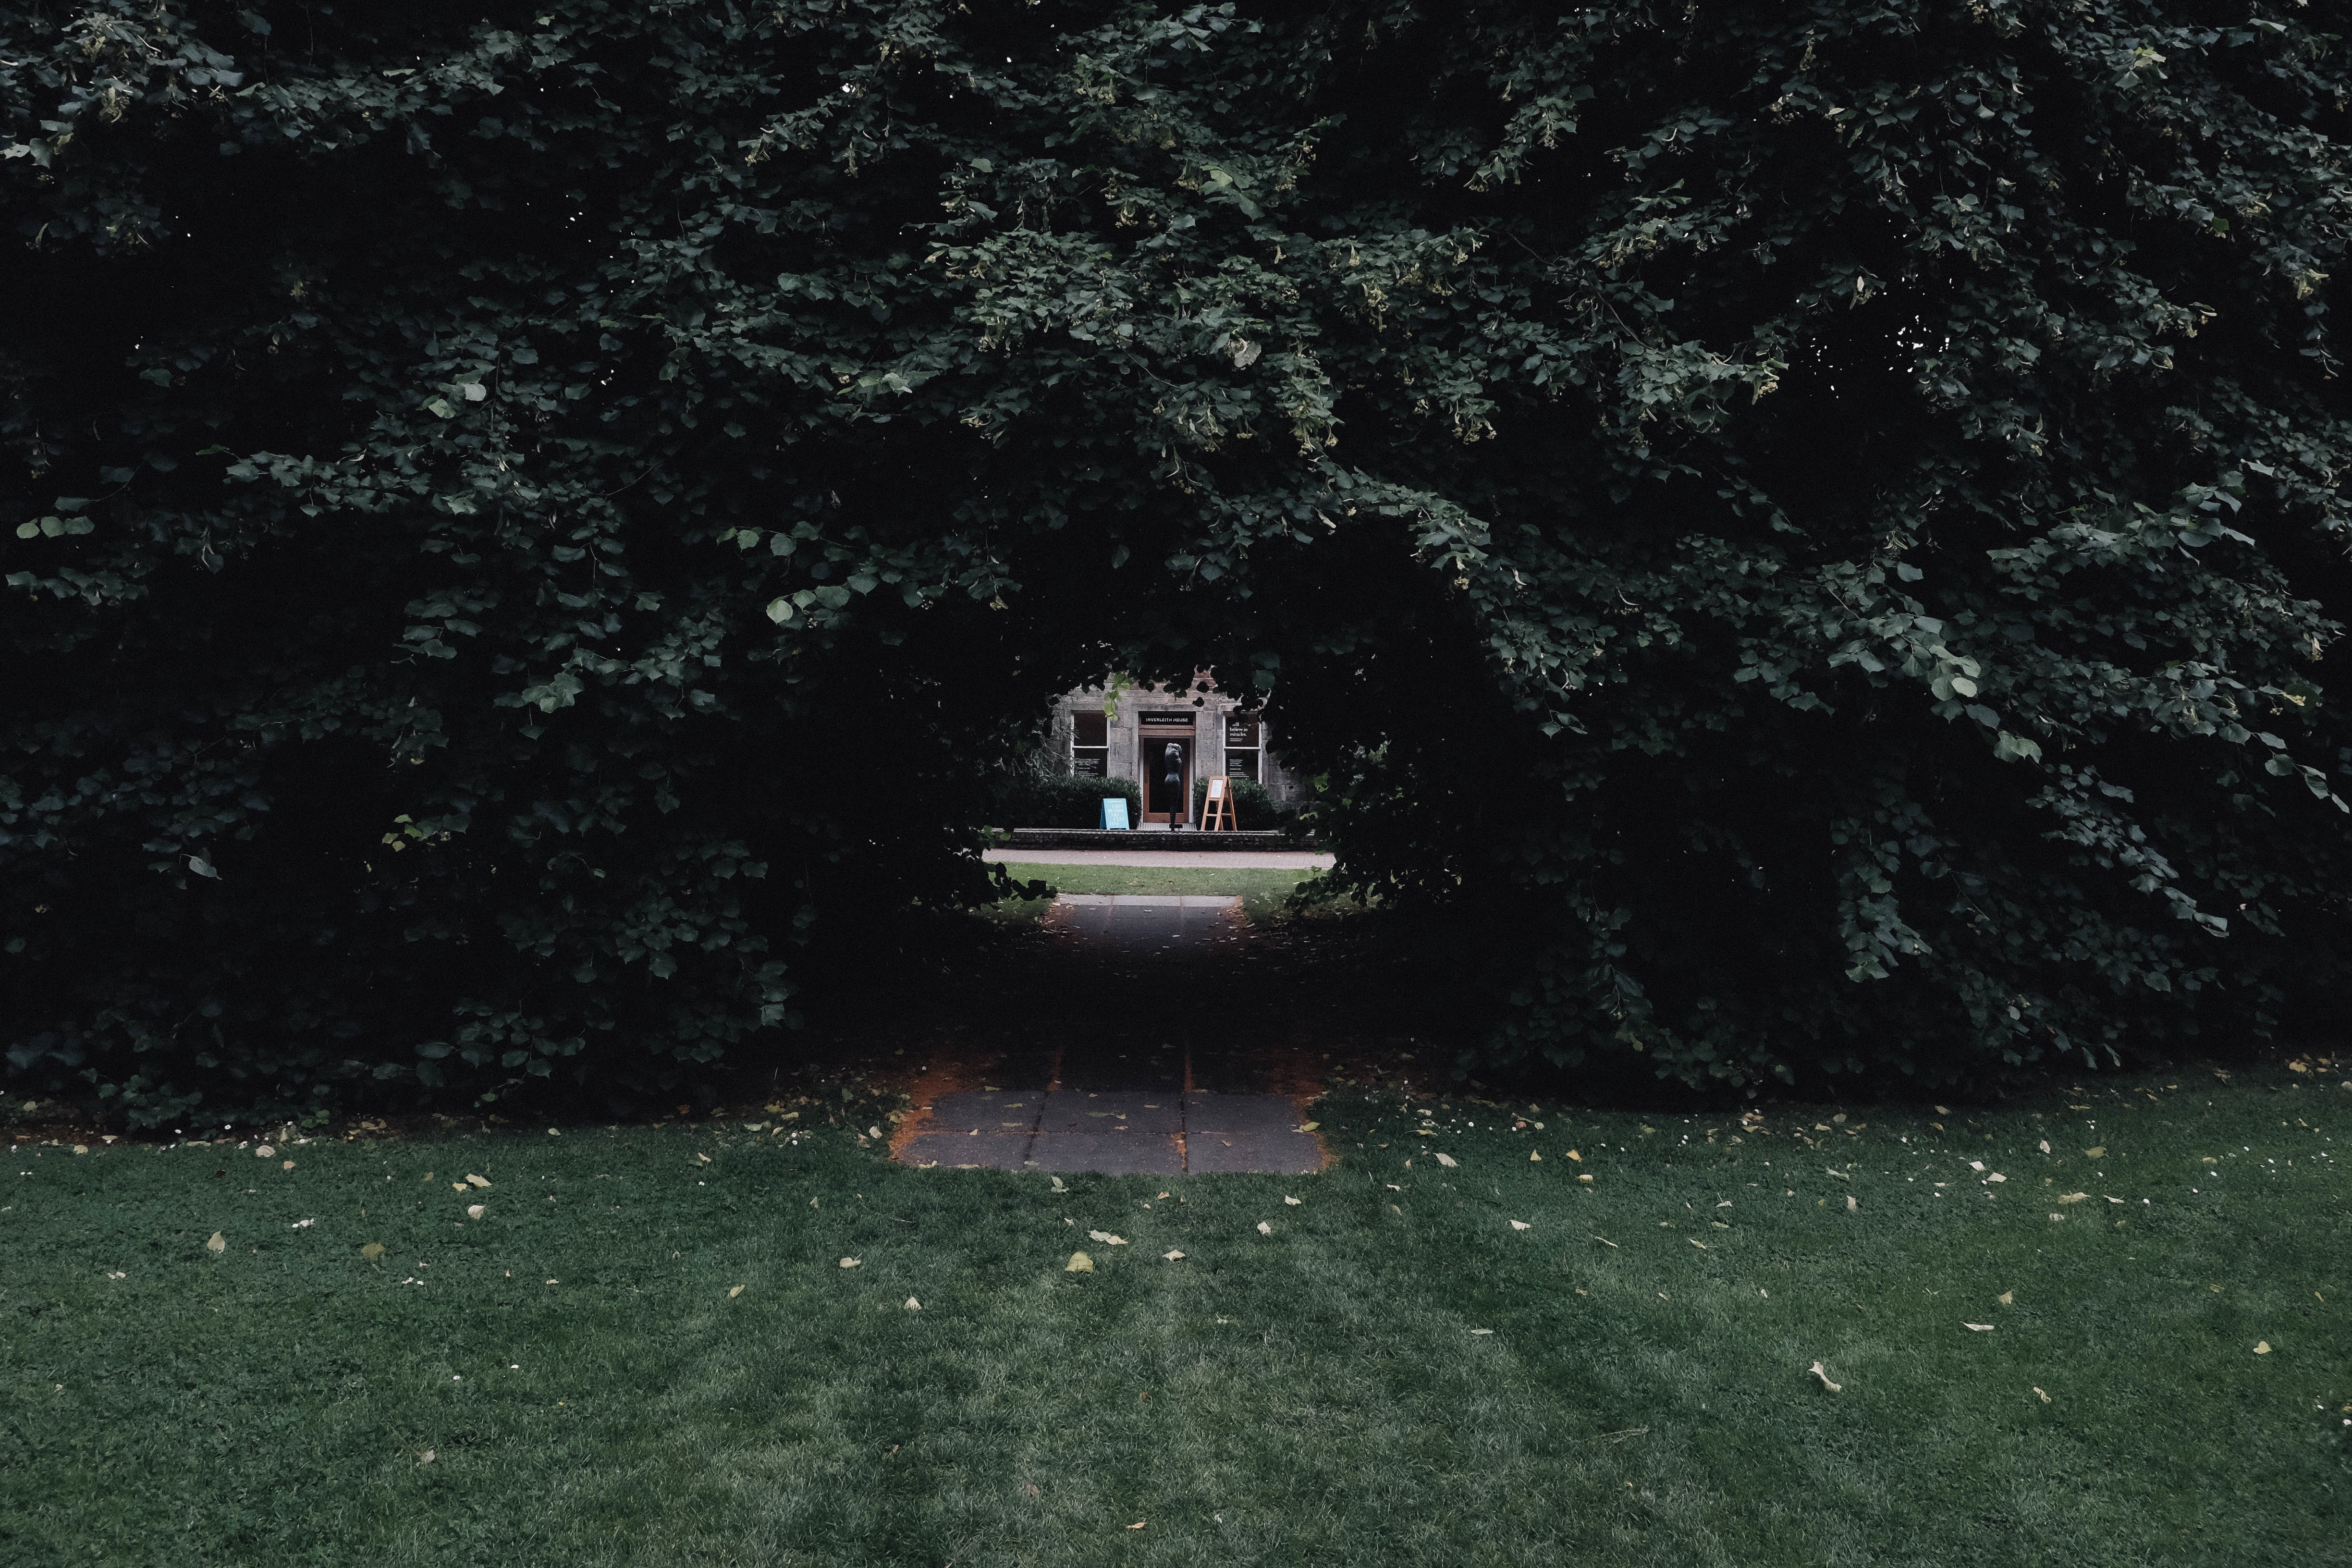
tree, path, grass, snow, light, night, sunlight, morning, tunnel, green, reflection, weather, darkness, opening, hedge, screenshot